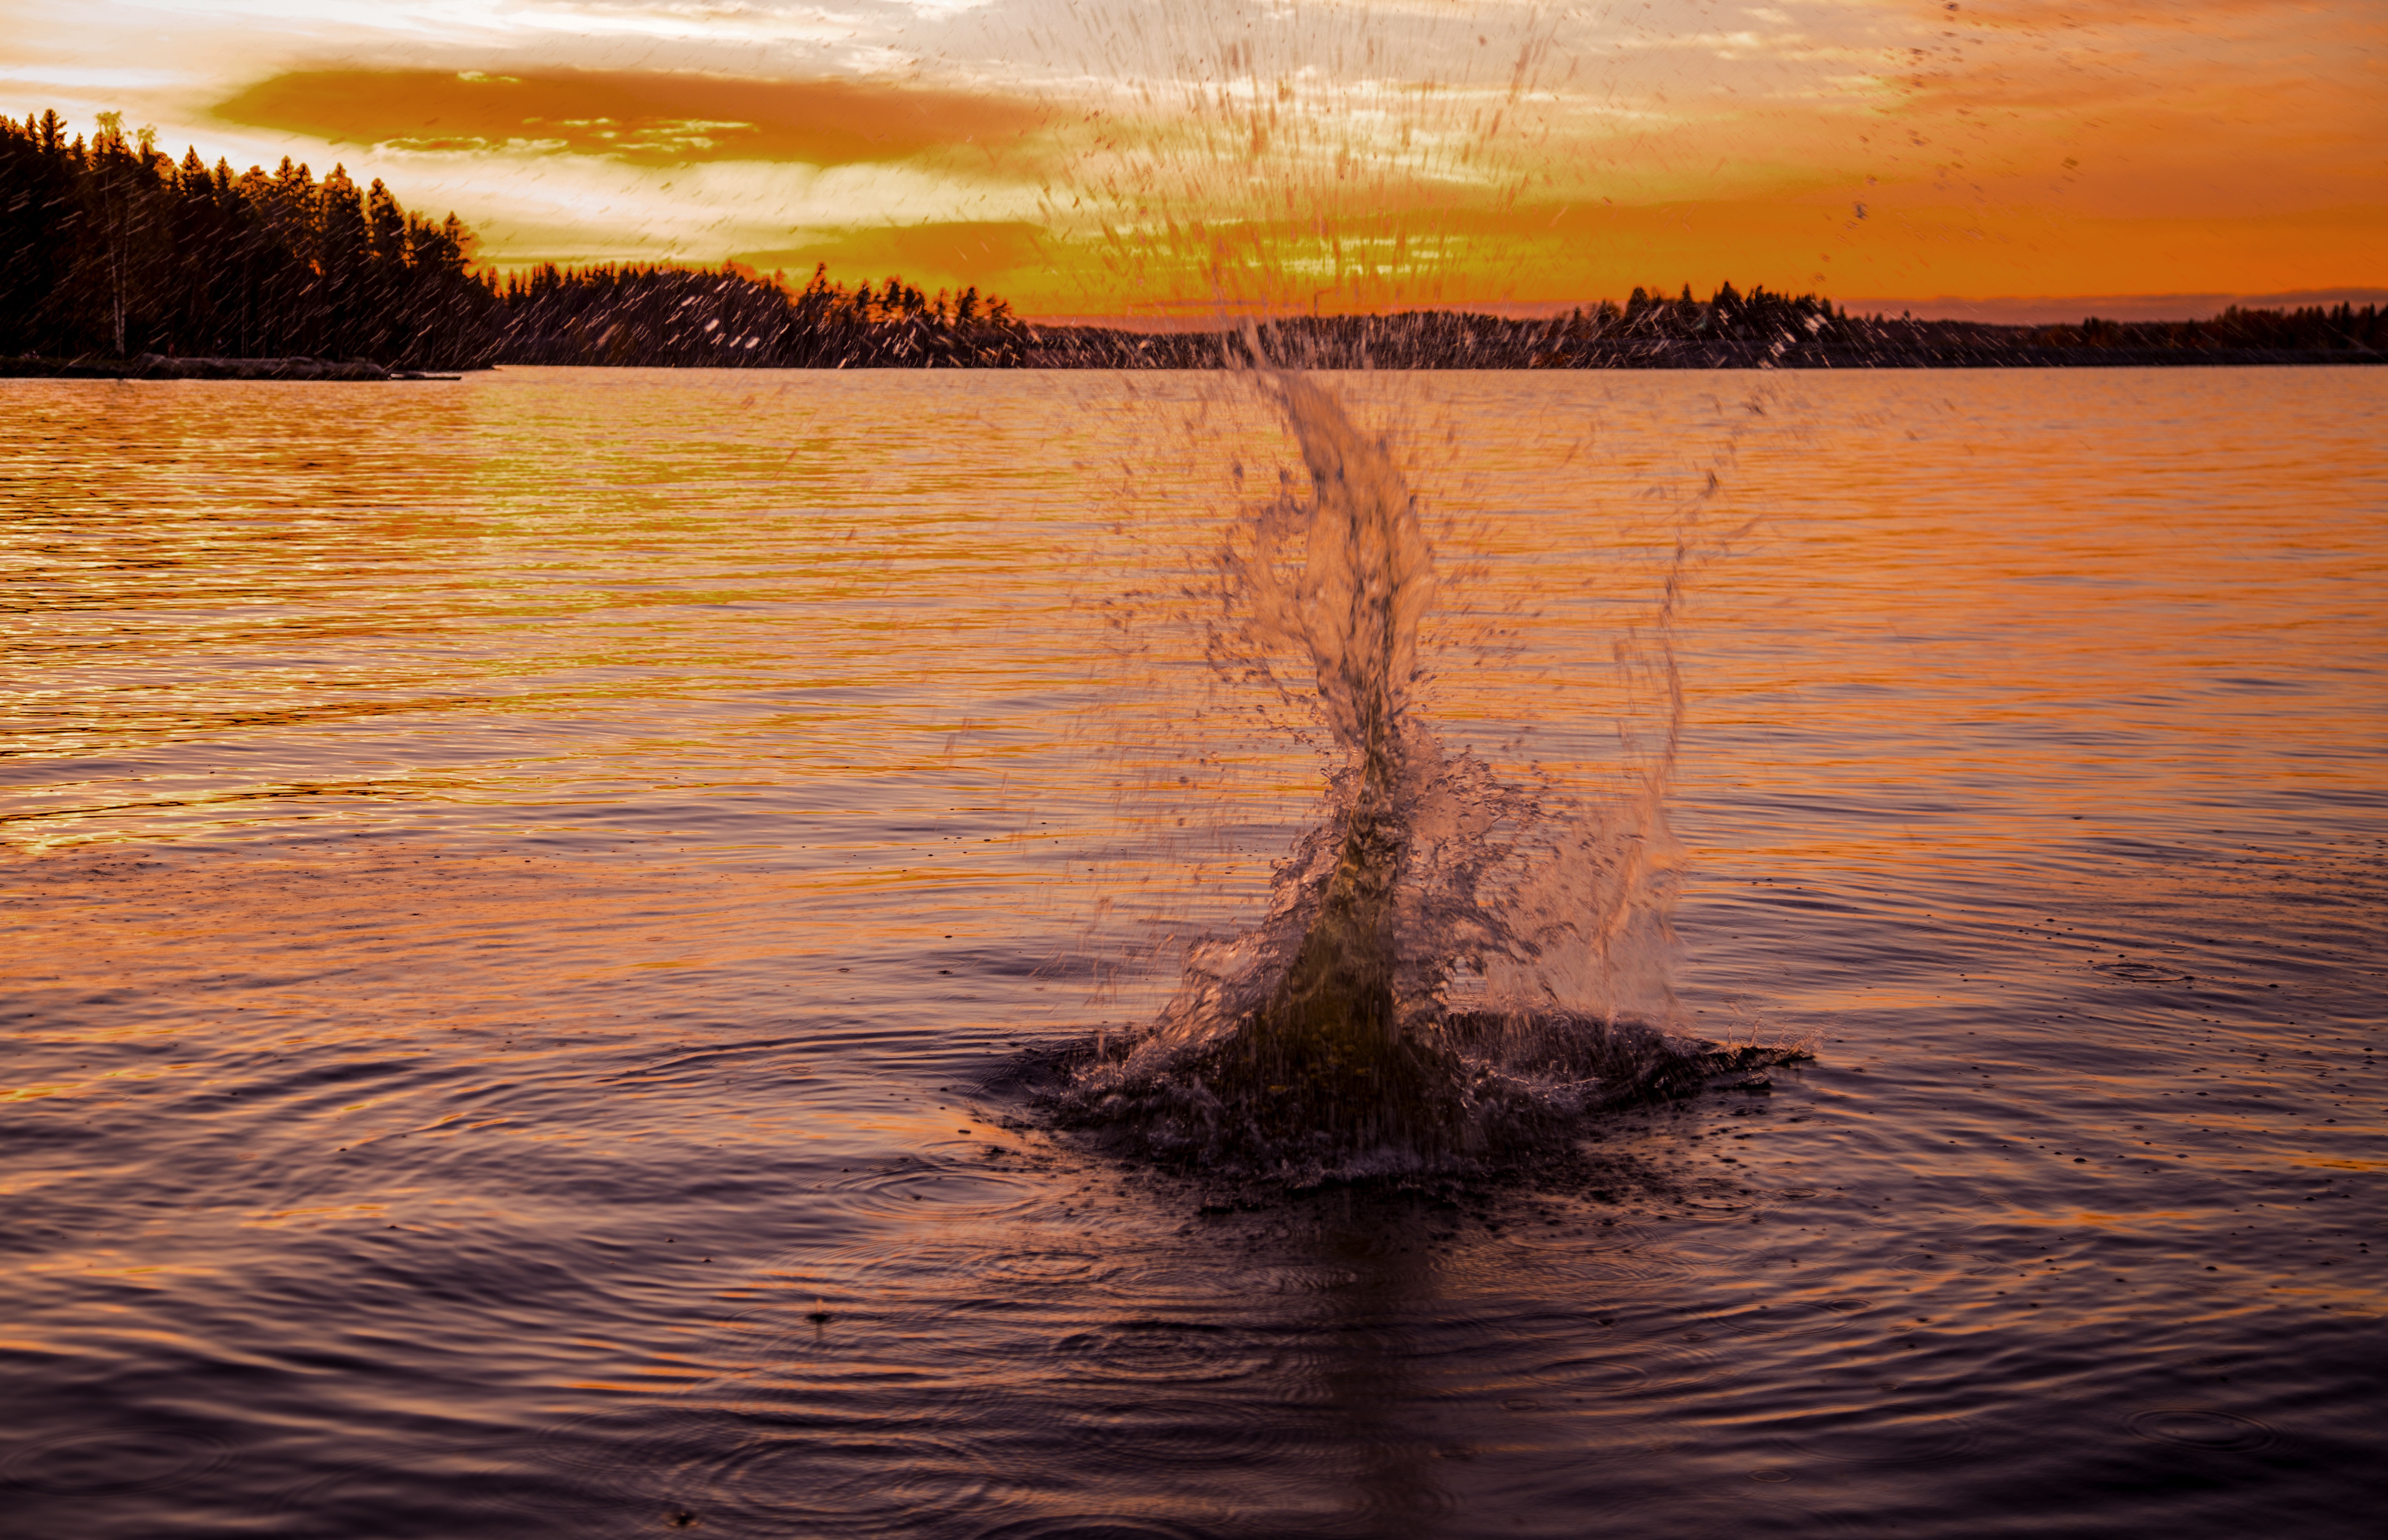
sea, water, nature, horizon, marsh, sunrise, sunset, sunlight, morning, shore, wave, lake, dawn, river, dusk, evening, reflection, yellow, fish, wetland, loch, atmospheric phenomenon